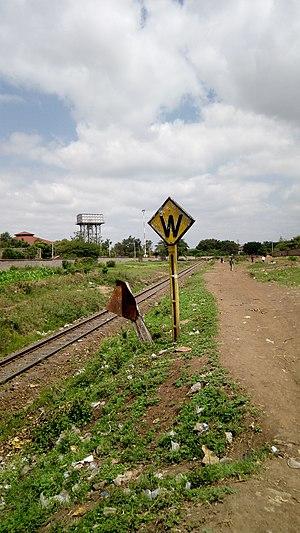
Dans les chemins de fer, un sifflet, ou sifflet à vapeur est un dispositif de signalisation sonore installé sur une locomotive à vapeur et utilisé pour avertir de l'approche d'un train, afin de communiquer avec les personnes situées aux abords des voies ferrées.